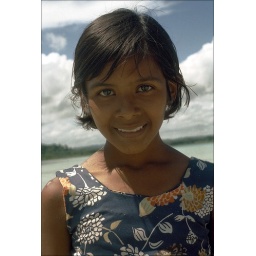
This young lady was carrying water in a huge pail on her head in the village of Panajachel on lake Atitlan.